Jamie (TV series)

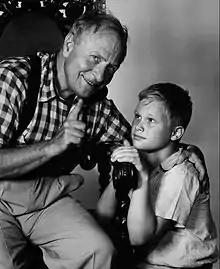
Brandon deWilde as Jamie and Ernest Truex as Grandpa McHummer

Jamie is a 7-year-old boy whose parents had recently died and found himself with no place to unpack his suitcase. Moved from relative to relative, he finally arrives at the home of Aunt Laurie. There he takes on the persona of a modern-day Tom Sawyer. He immediately bonds with Grandpa, another forgotten soul, and they share in a number of "adventures" together.